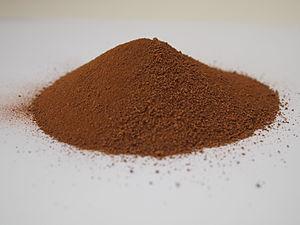
Un simulant de régolithe martien, ou simulant de sol martien, est un matériau terrestre utilisé pour simuler les propriétés chimiques et mécaniques du sol martien dans le cadre de travaux de recherche, d'expériences scientifiques, ou pour tester l'intérêt d'options technologiques pour de futures missions d'exploration par rapport à l'environnement martien, comme les matériels de transport, les systèmes de support de vie, ou encore les technologies d'utilisation des ressources in situ.